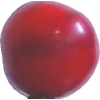
Label: cherry_wax_red